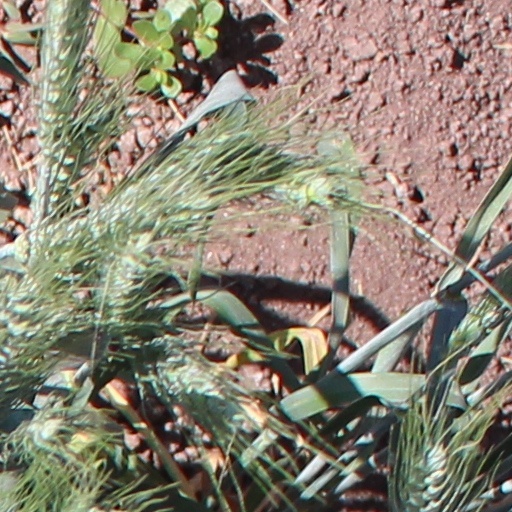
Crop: wheat